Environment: real
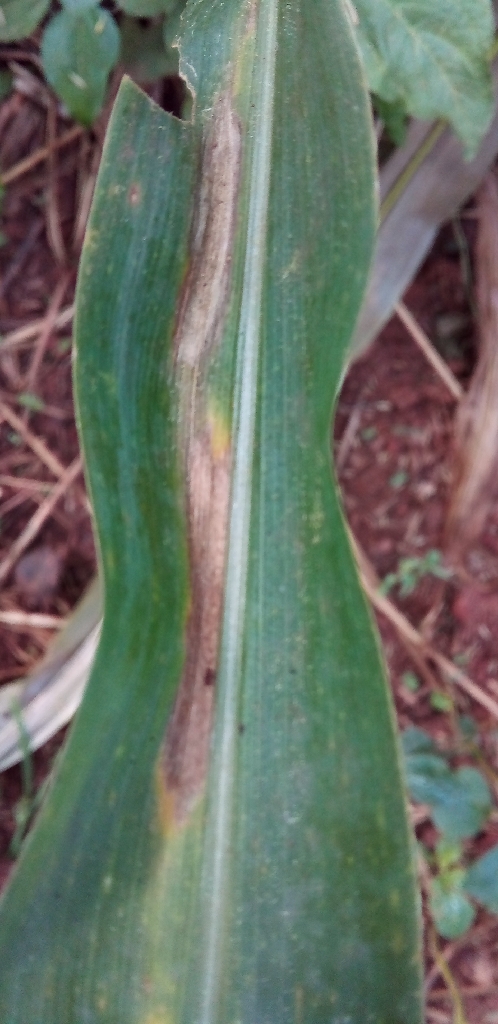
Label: northern_corn_leaf_blight